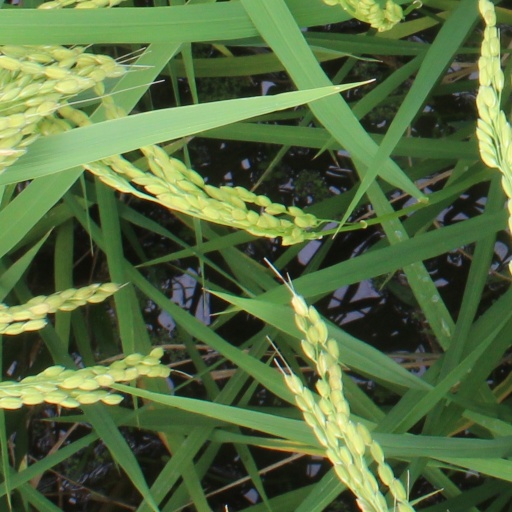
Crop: rice